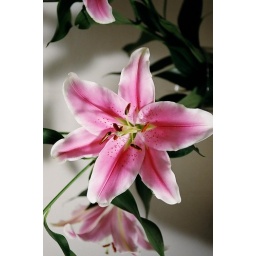
Image captured in my humble kitchen in my house in Medina, south of Perth, Western Australia.